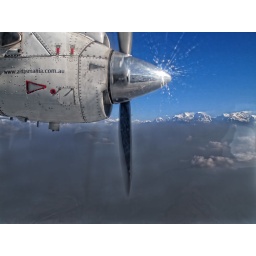
Taken from the window of our teeny little plane from Pokhara to Kathmandu, Nepal. Those are the Himalayas in the background.